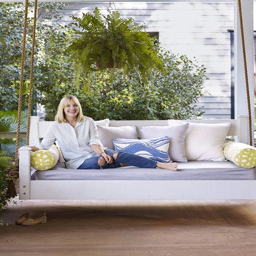
how to live like a style blogger it 's the easiest way to decorate : paint your walls white , and bring in big , happy hues .